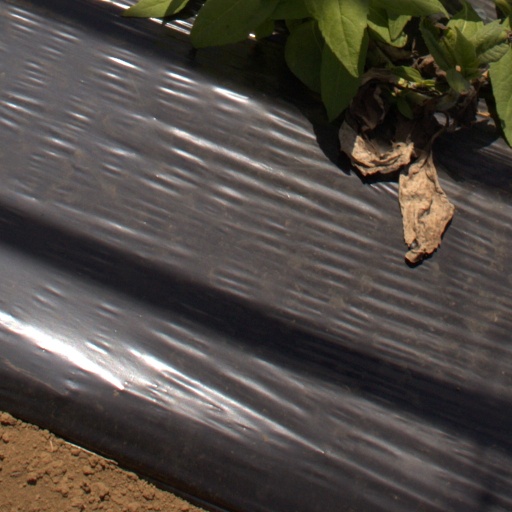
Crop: Jerusalem artichoke